2021 Guerrero earthquake

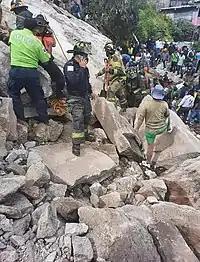
Rescue workers attending to the scene of a landslide in Cerro del Chiquihuite.

The earthquake was a thrust faulting event located on or near the subduction zone boundary of the Caribbean plate and Cocos plate. The earthquake was first measured at a magnitude of 7.4 by the USGS, however it was later downgraded to 7.0. The earthquake occurred at a relatively shallow depth, only below the surface, which would have amplified the shaking effect. Earthquakes of this size according to the U.S. Geological Survey are in rupture size.